Jennie Clark

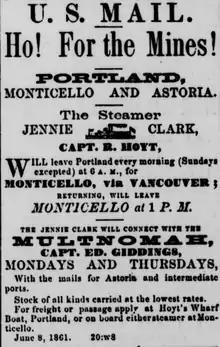
Advertisement for Jennie Clark, placed in Washington Standard (Olympia, O.T., June 8, 1861.

In May 1861, "Jennie Clark" was running on a route from Portland to Longview, Washington, which was then known as Monticello. The "Express" had been originally intended to run on this route, but was prevented from doing so by an accident, apparently the sinking the previous fall. The owners of "Jennie Clark" held a contract to carry the mails from Portland to Monticello, where they went overland to Olympia. Once "Jennie Clark" was on the route, mail took 36 hours to reach Olympia from Portland.